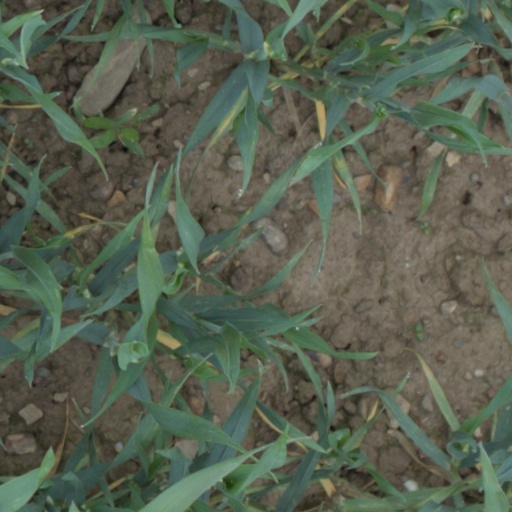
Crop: wheat